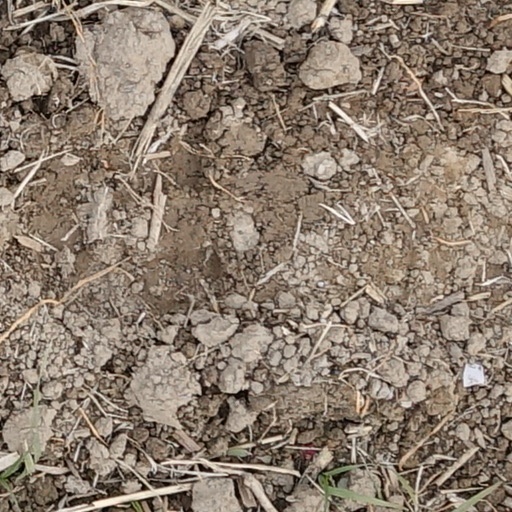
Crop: wheat